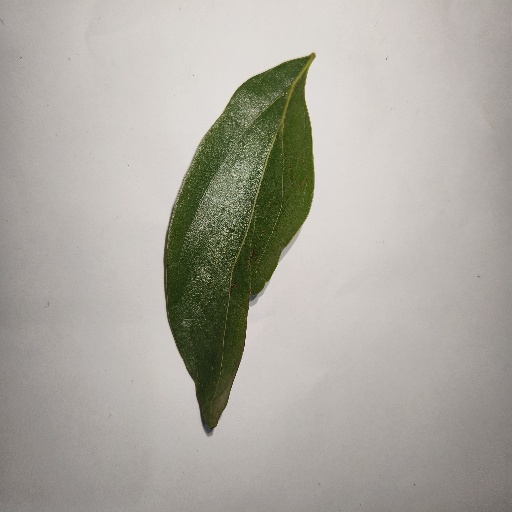
Species: Camphor
Leaf condition: Shot Hole